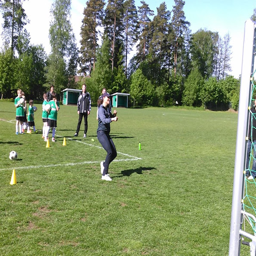
person played soccer with a team of children with down syndrome at the stadium